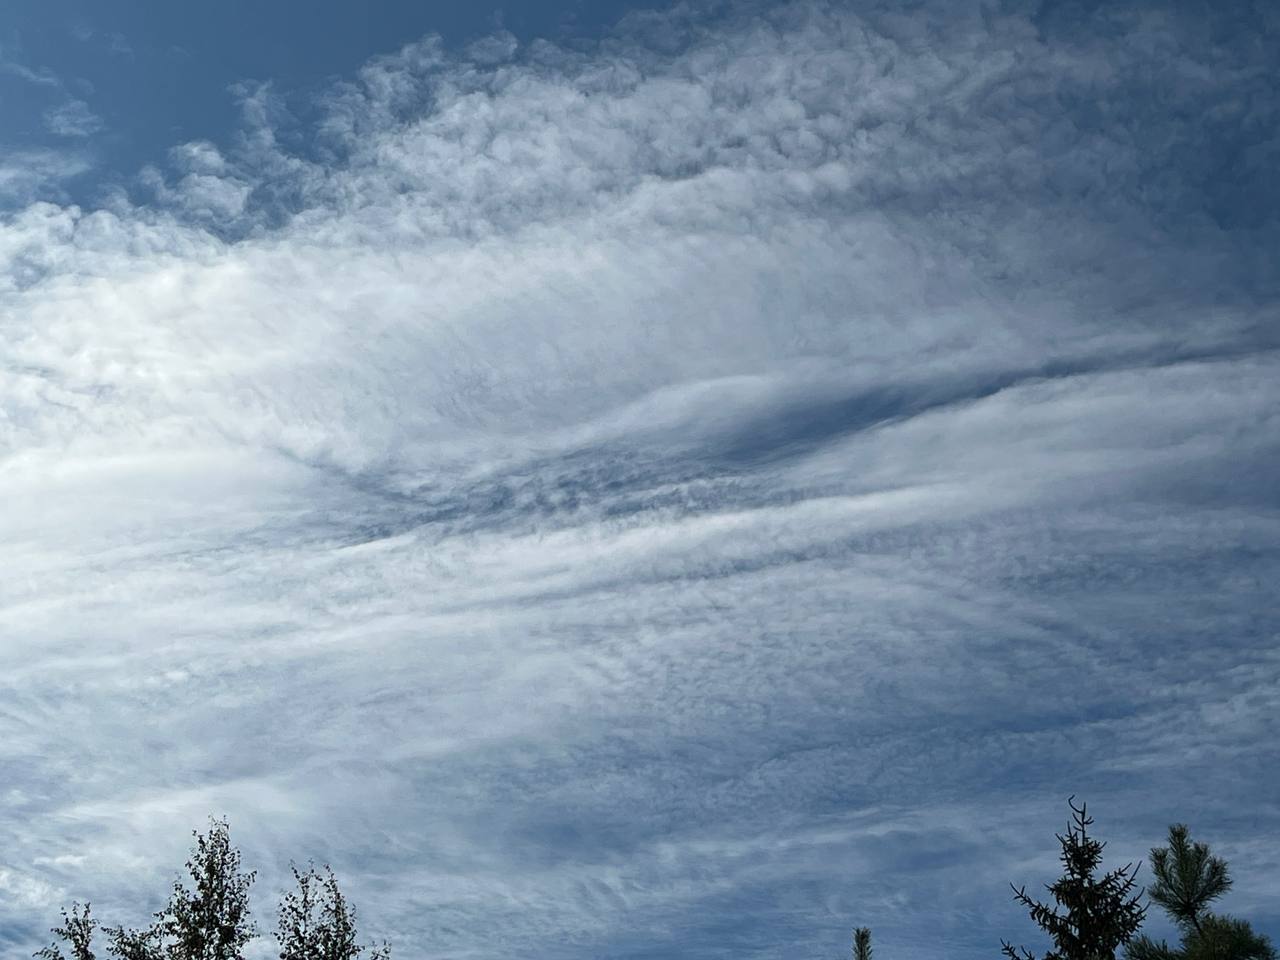
Cloud type: Altostratus